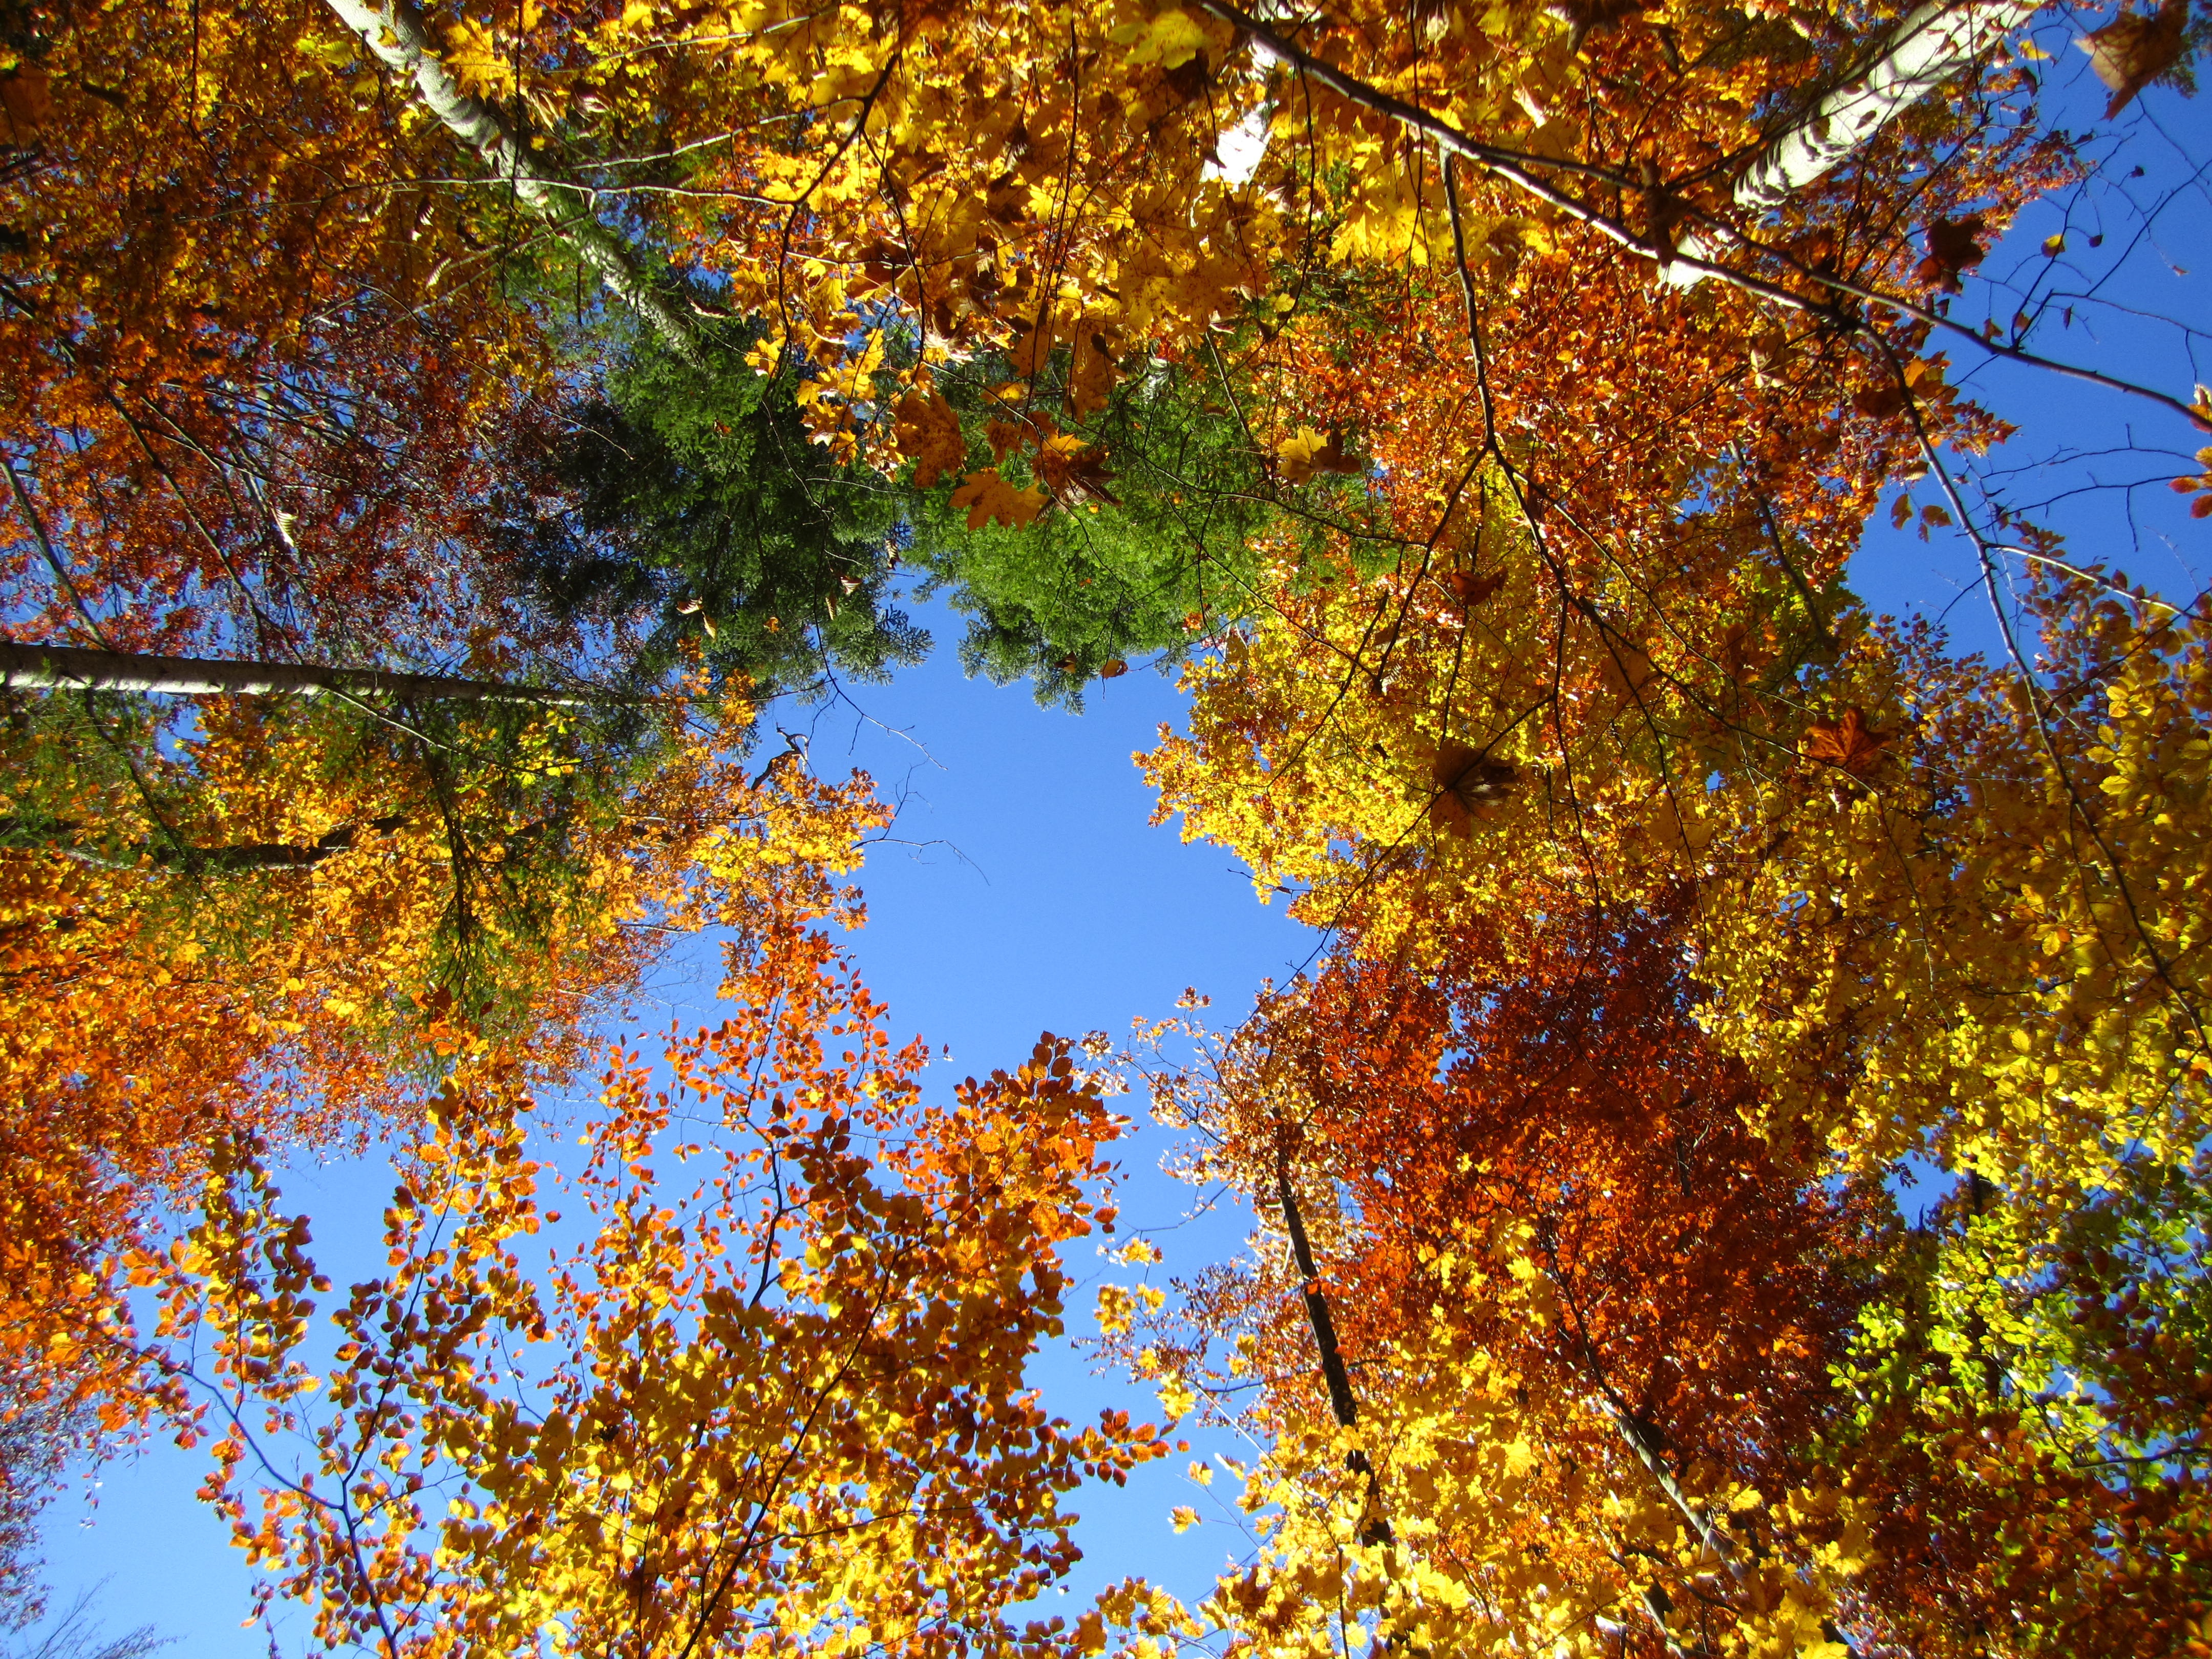
landscape, tree, forest, branch, plant, sunlight, leaf, reflection, autumn, season, aesthetic, leaves, deciduous, woodland, woody plant